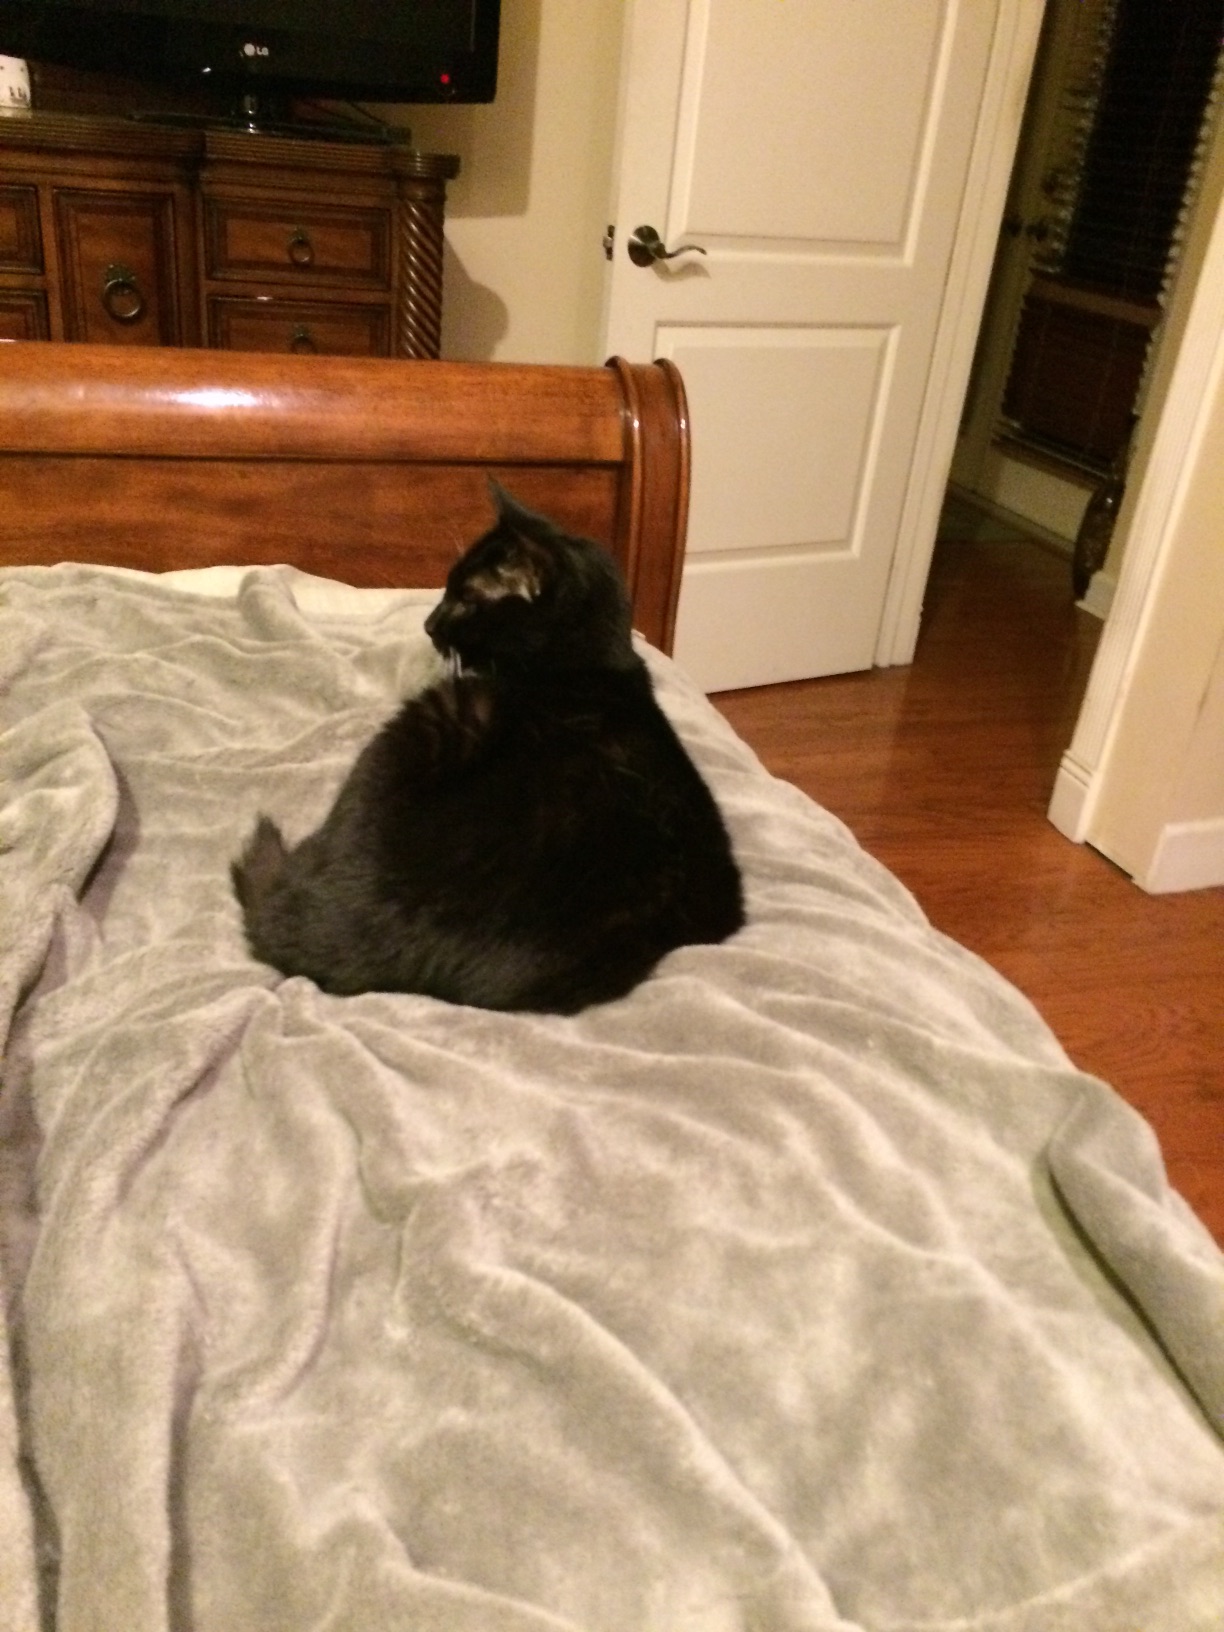Question: Is this my black cat?
Answer: yes